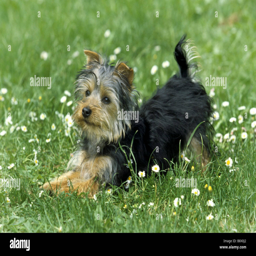
animal stretching in a field